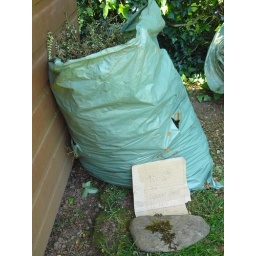
Robin's nest in green sack sign